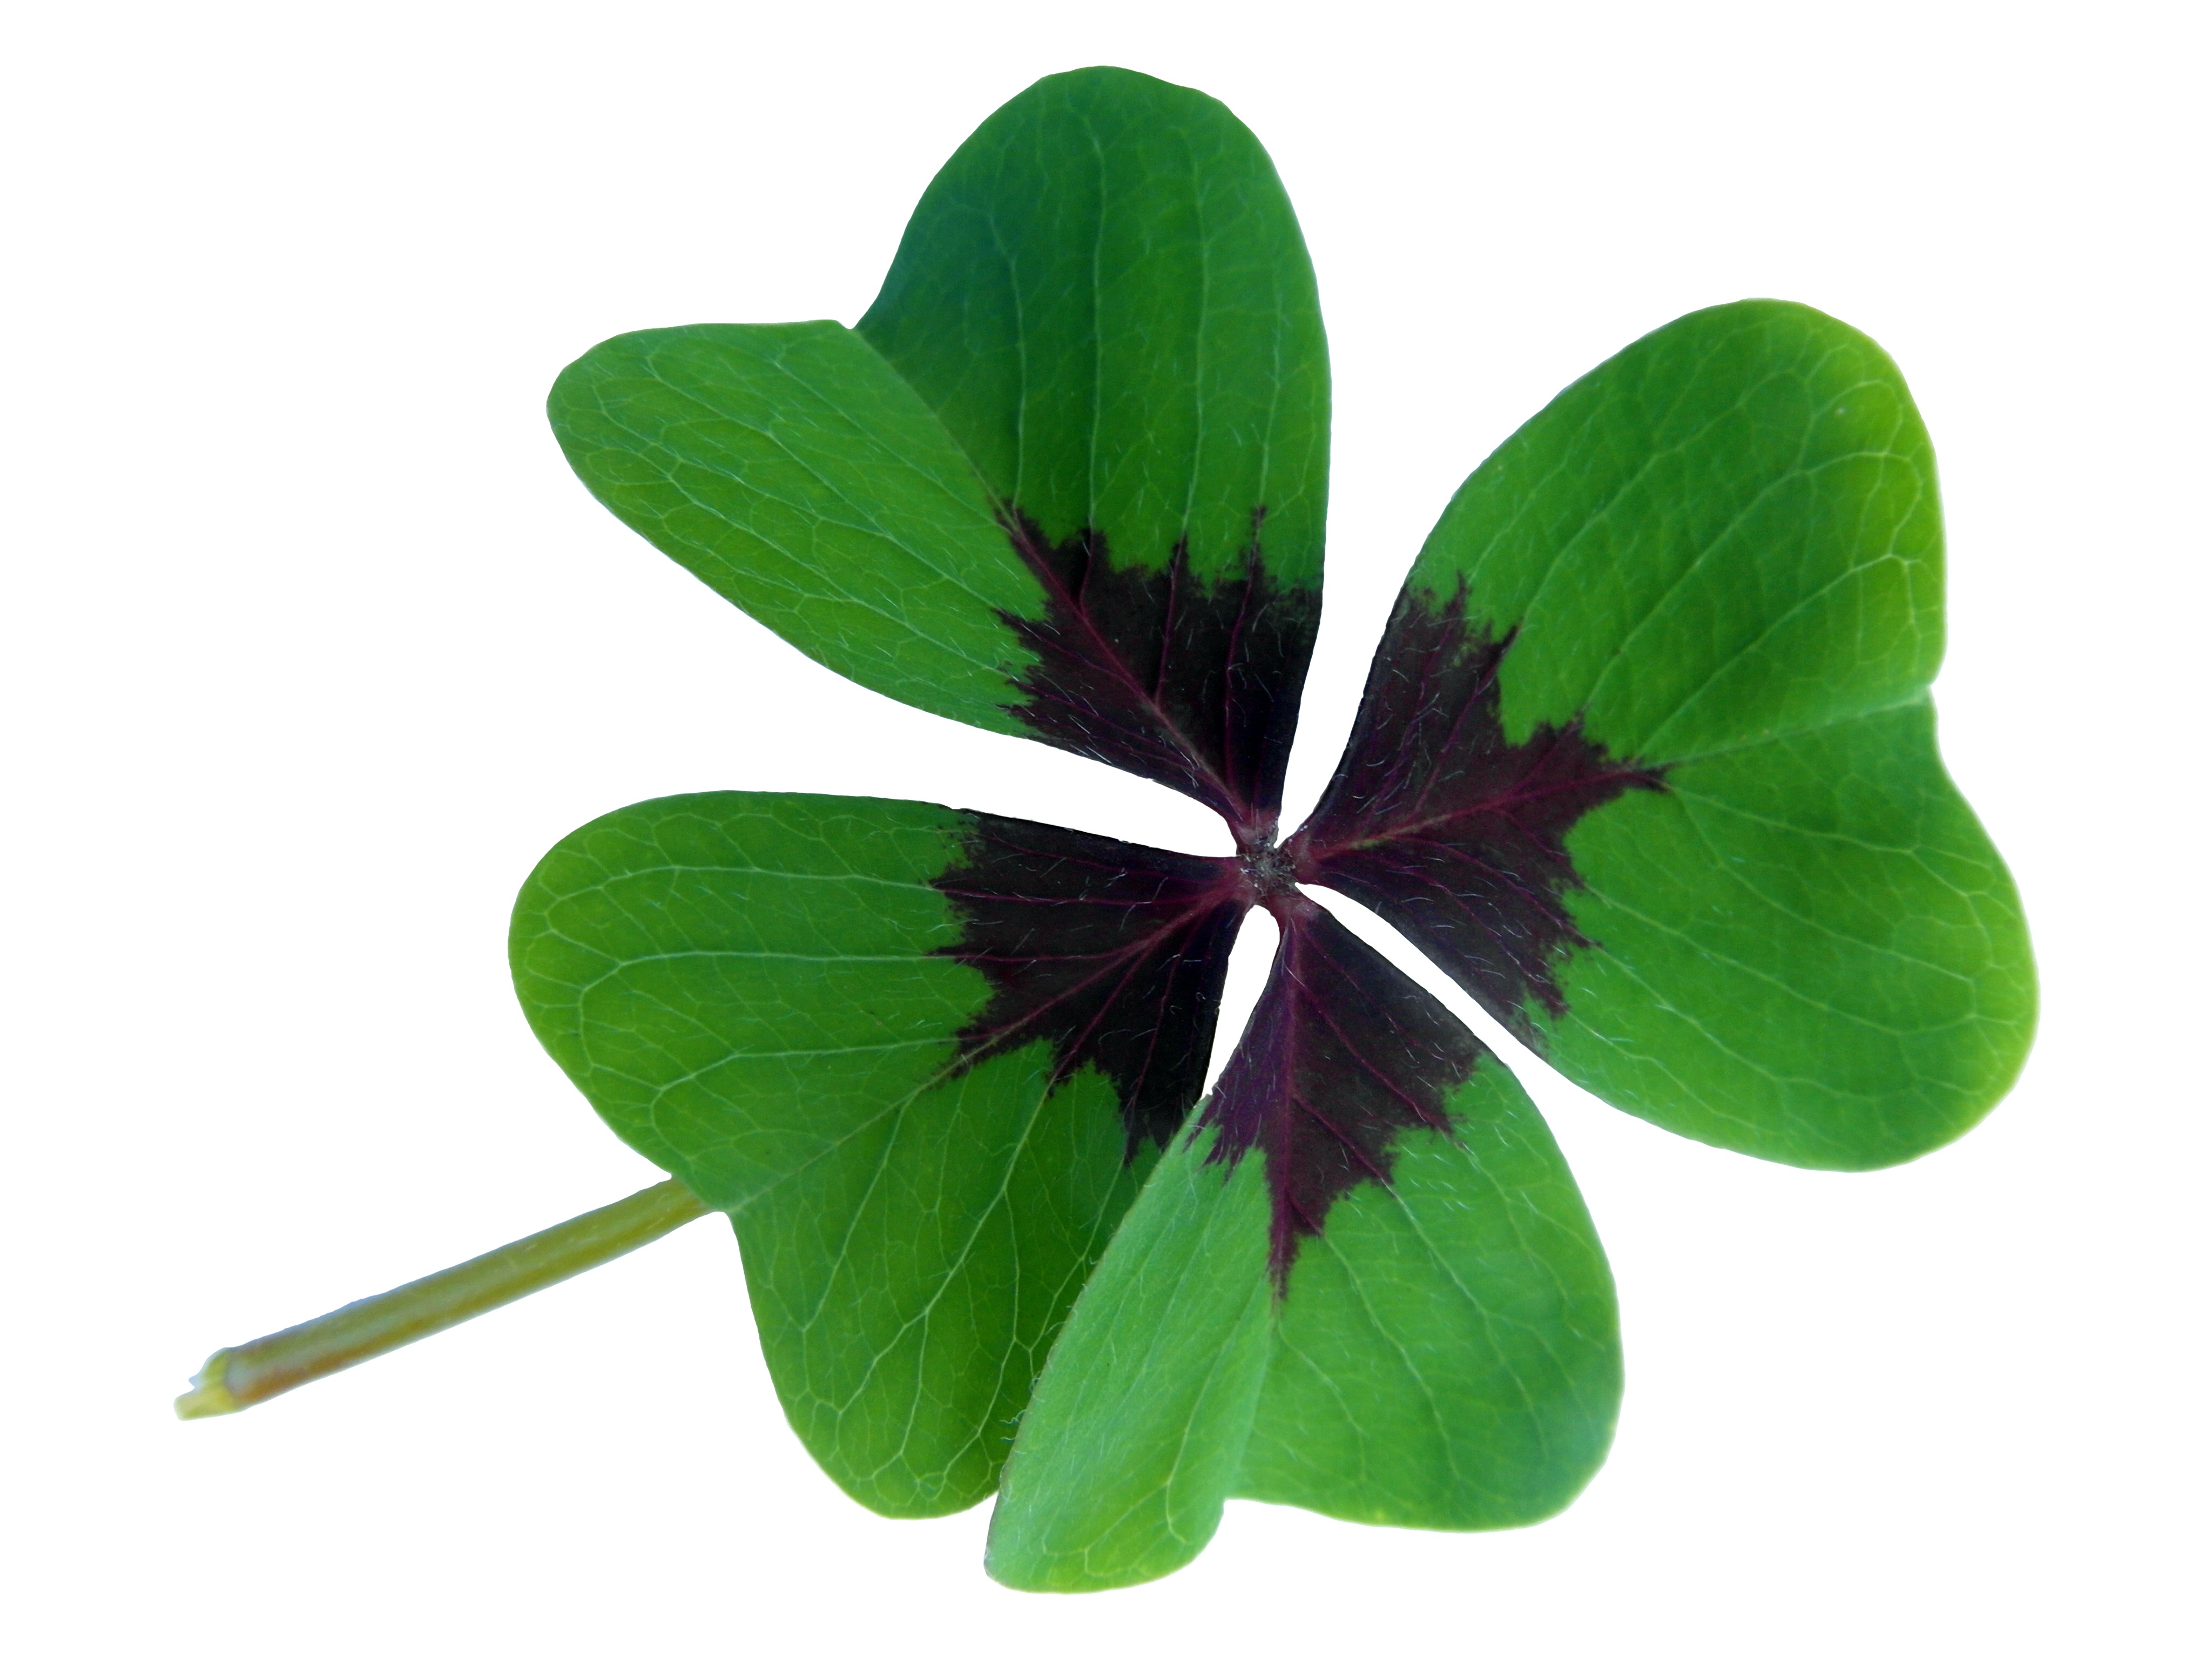
plant, leaf, flower, petal, isolated, green, insect, clover, luck, klee, flowering plant, lucky charm, four leaf clover, symbol of good luck, lucky clover, vierbl ttrig, annual plant, land plant, trifolieae, four wood sorrel